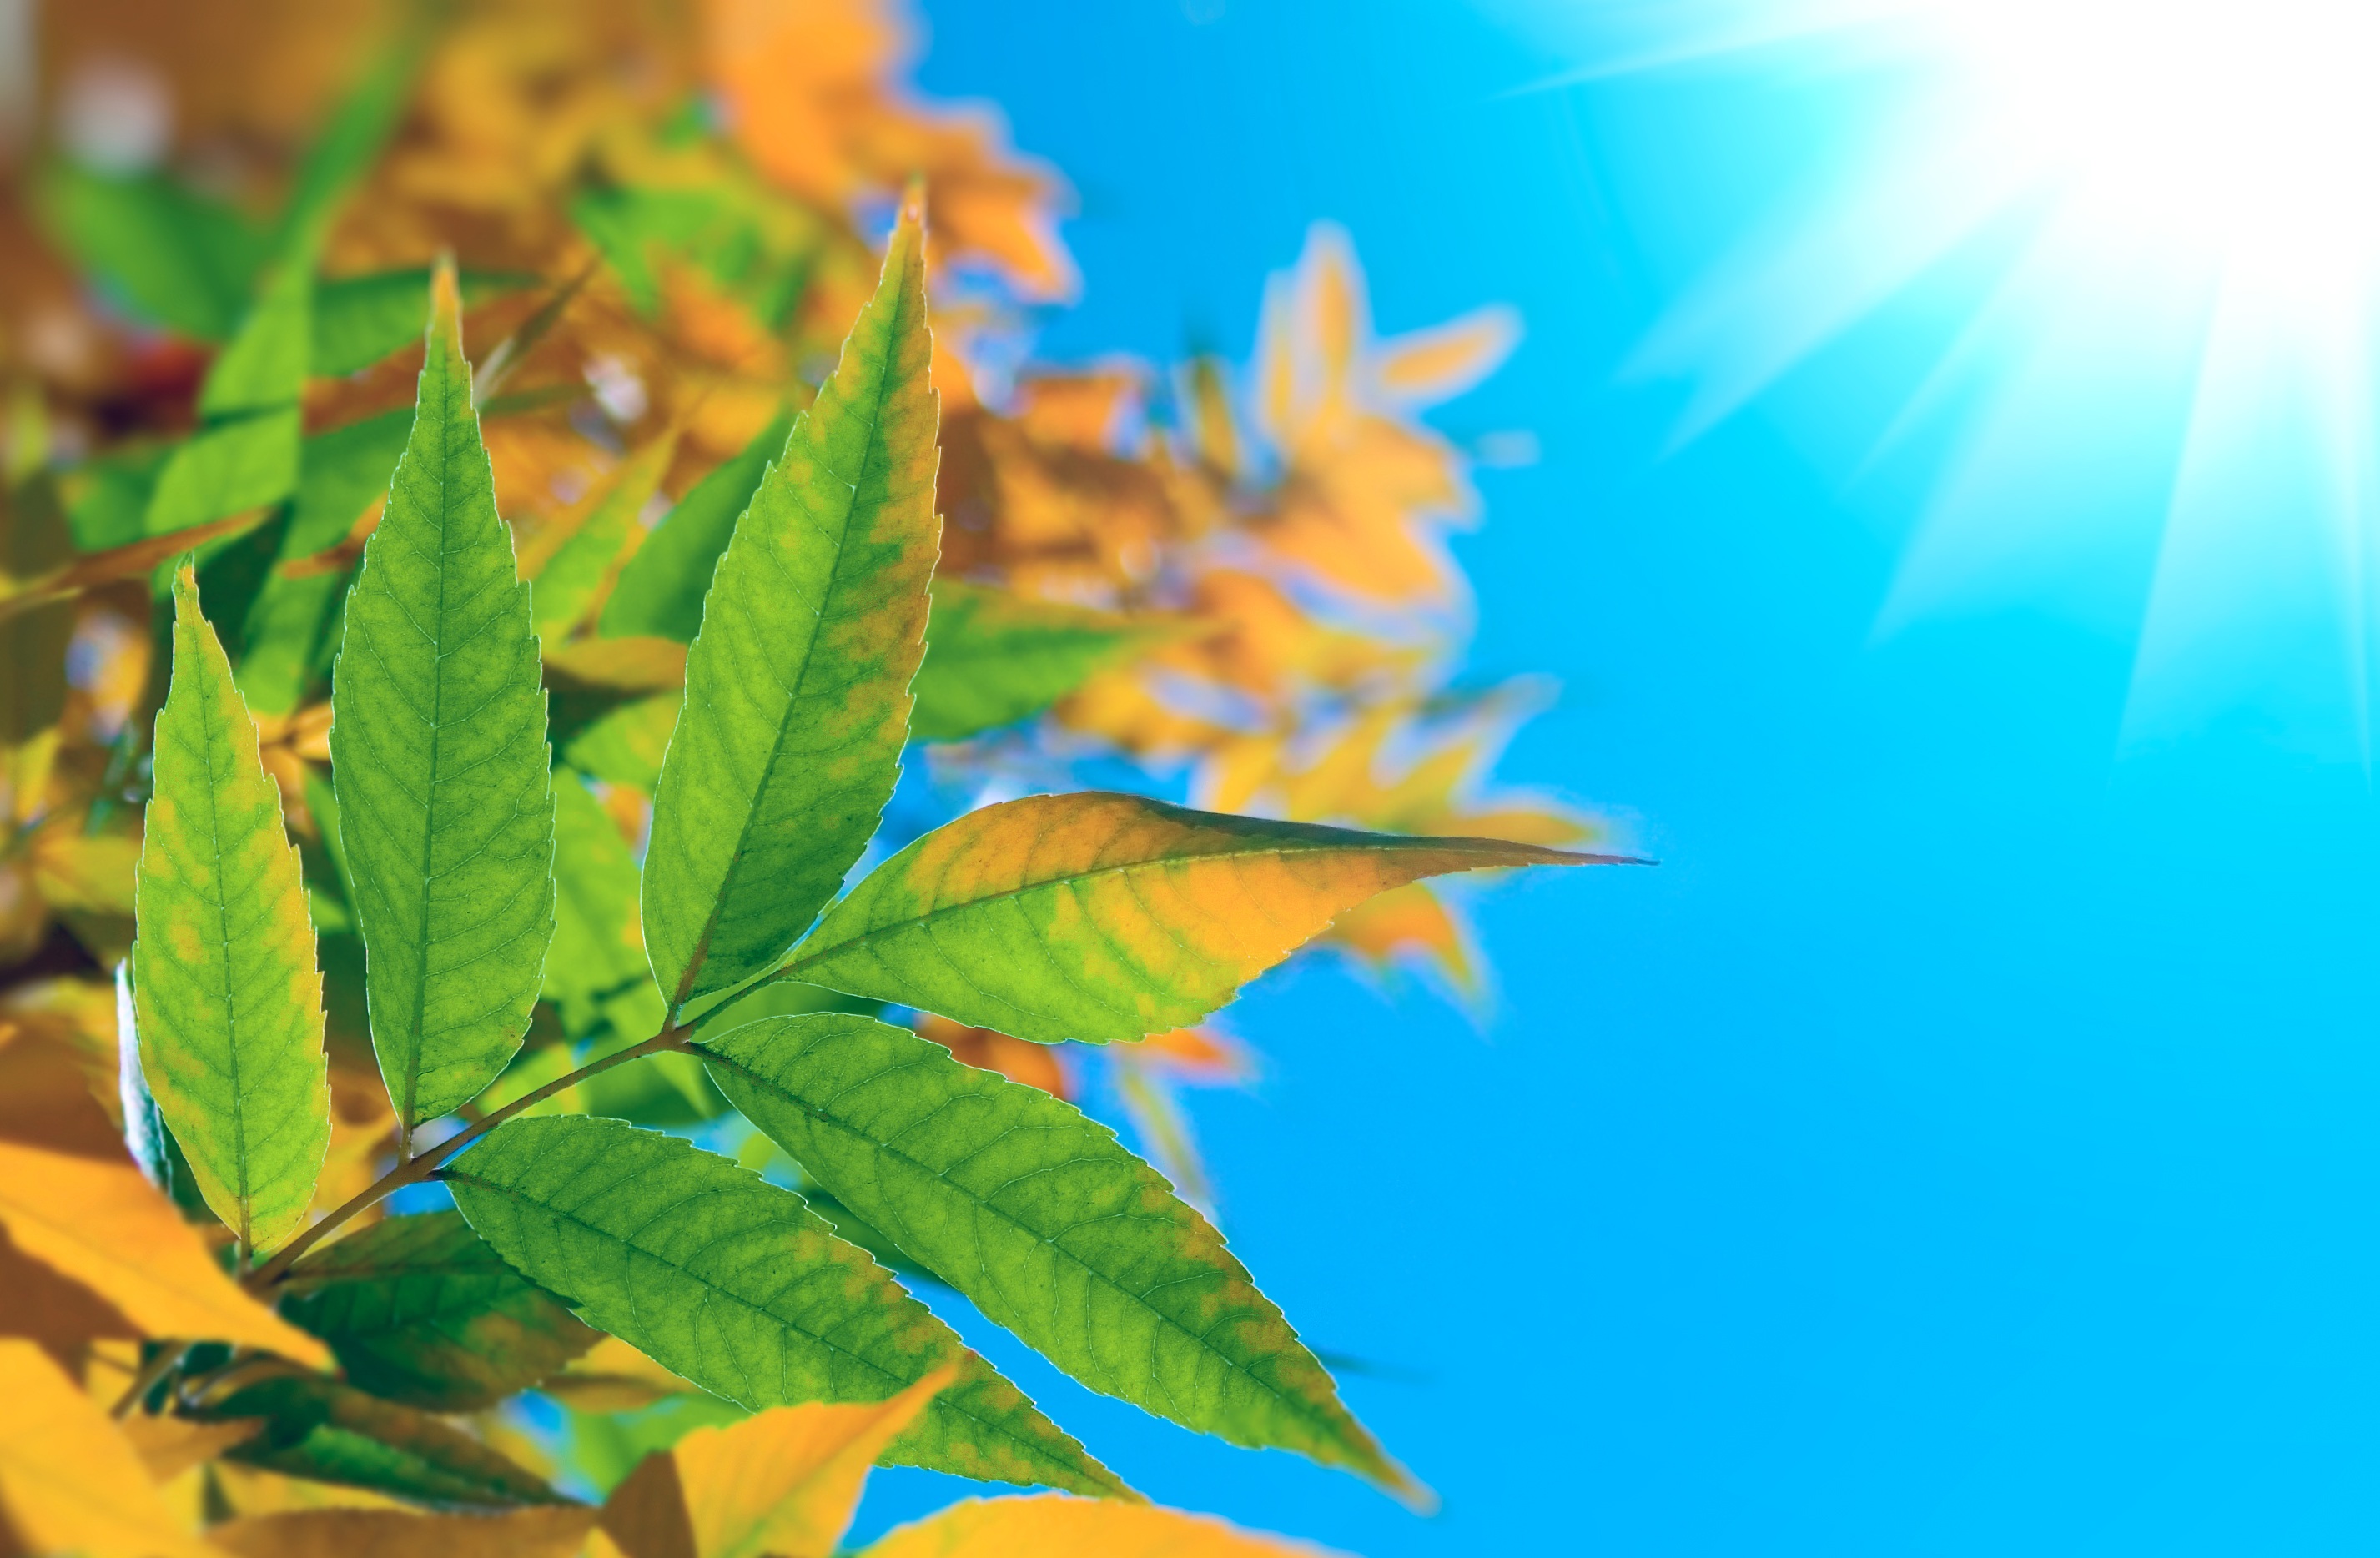
tree, branch, plant, sun, sunlight, leaf, flower, green, autumn, park, flora, season, maple tree, trees, leaves, shrub, bright, clipart, autumn leaf, autumn leaves, yellow leaves, macro photography, yellowed sheet, listopad, flowering plant, woody plant, computer wallpaper, land plant